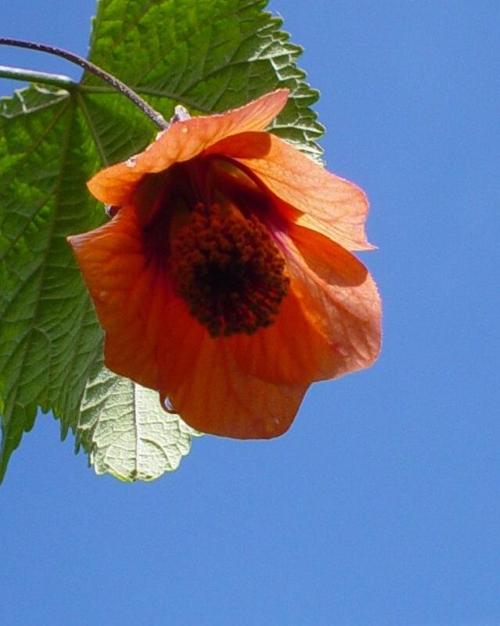
Label: mallow